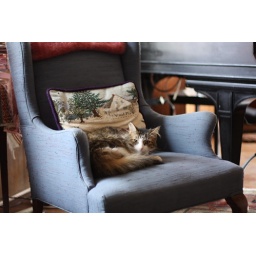
cat sitting in a chair